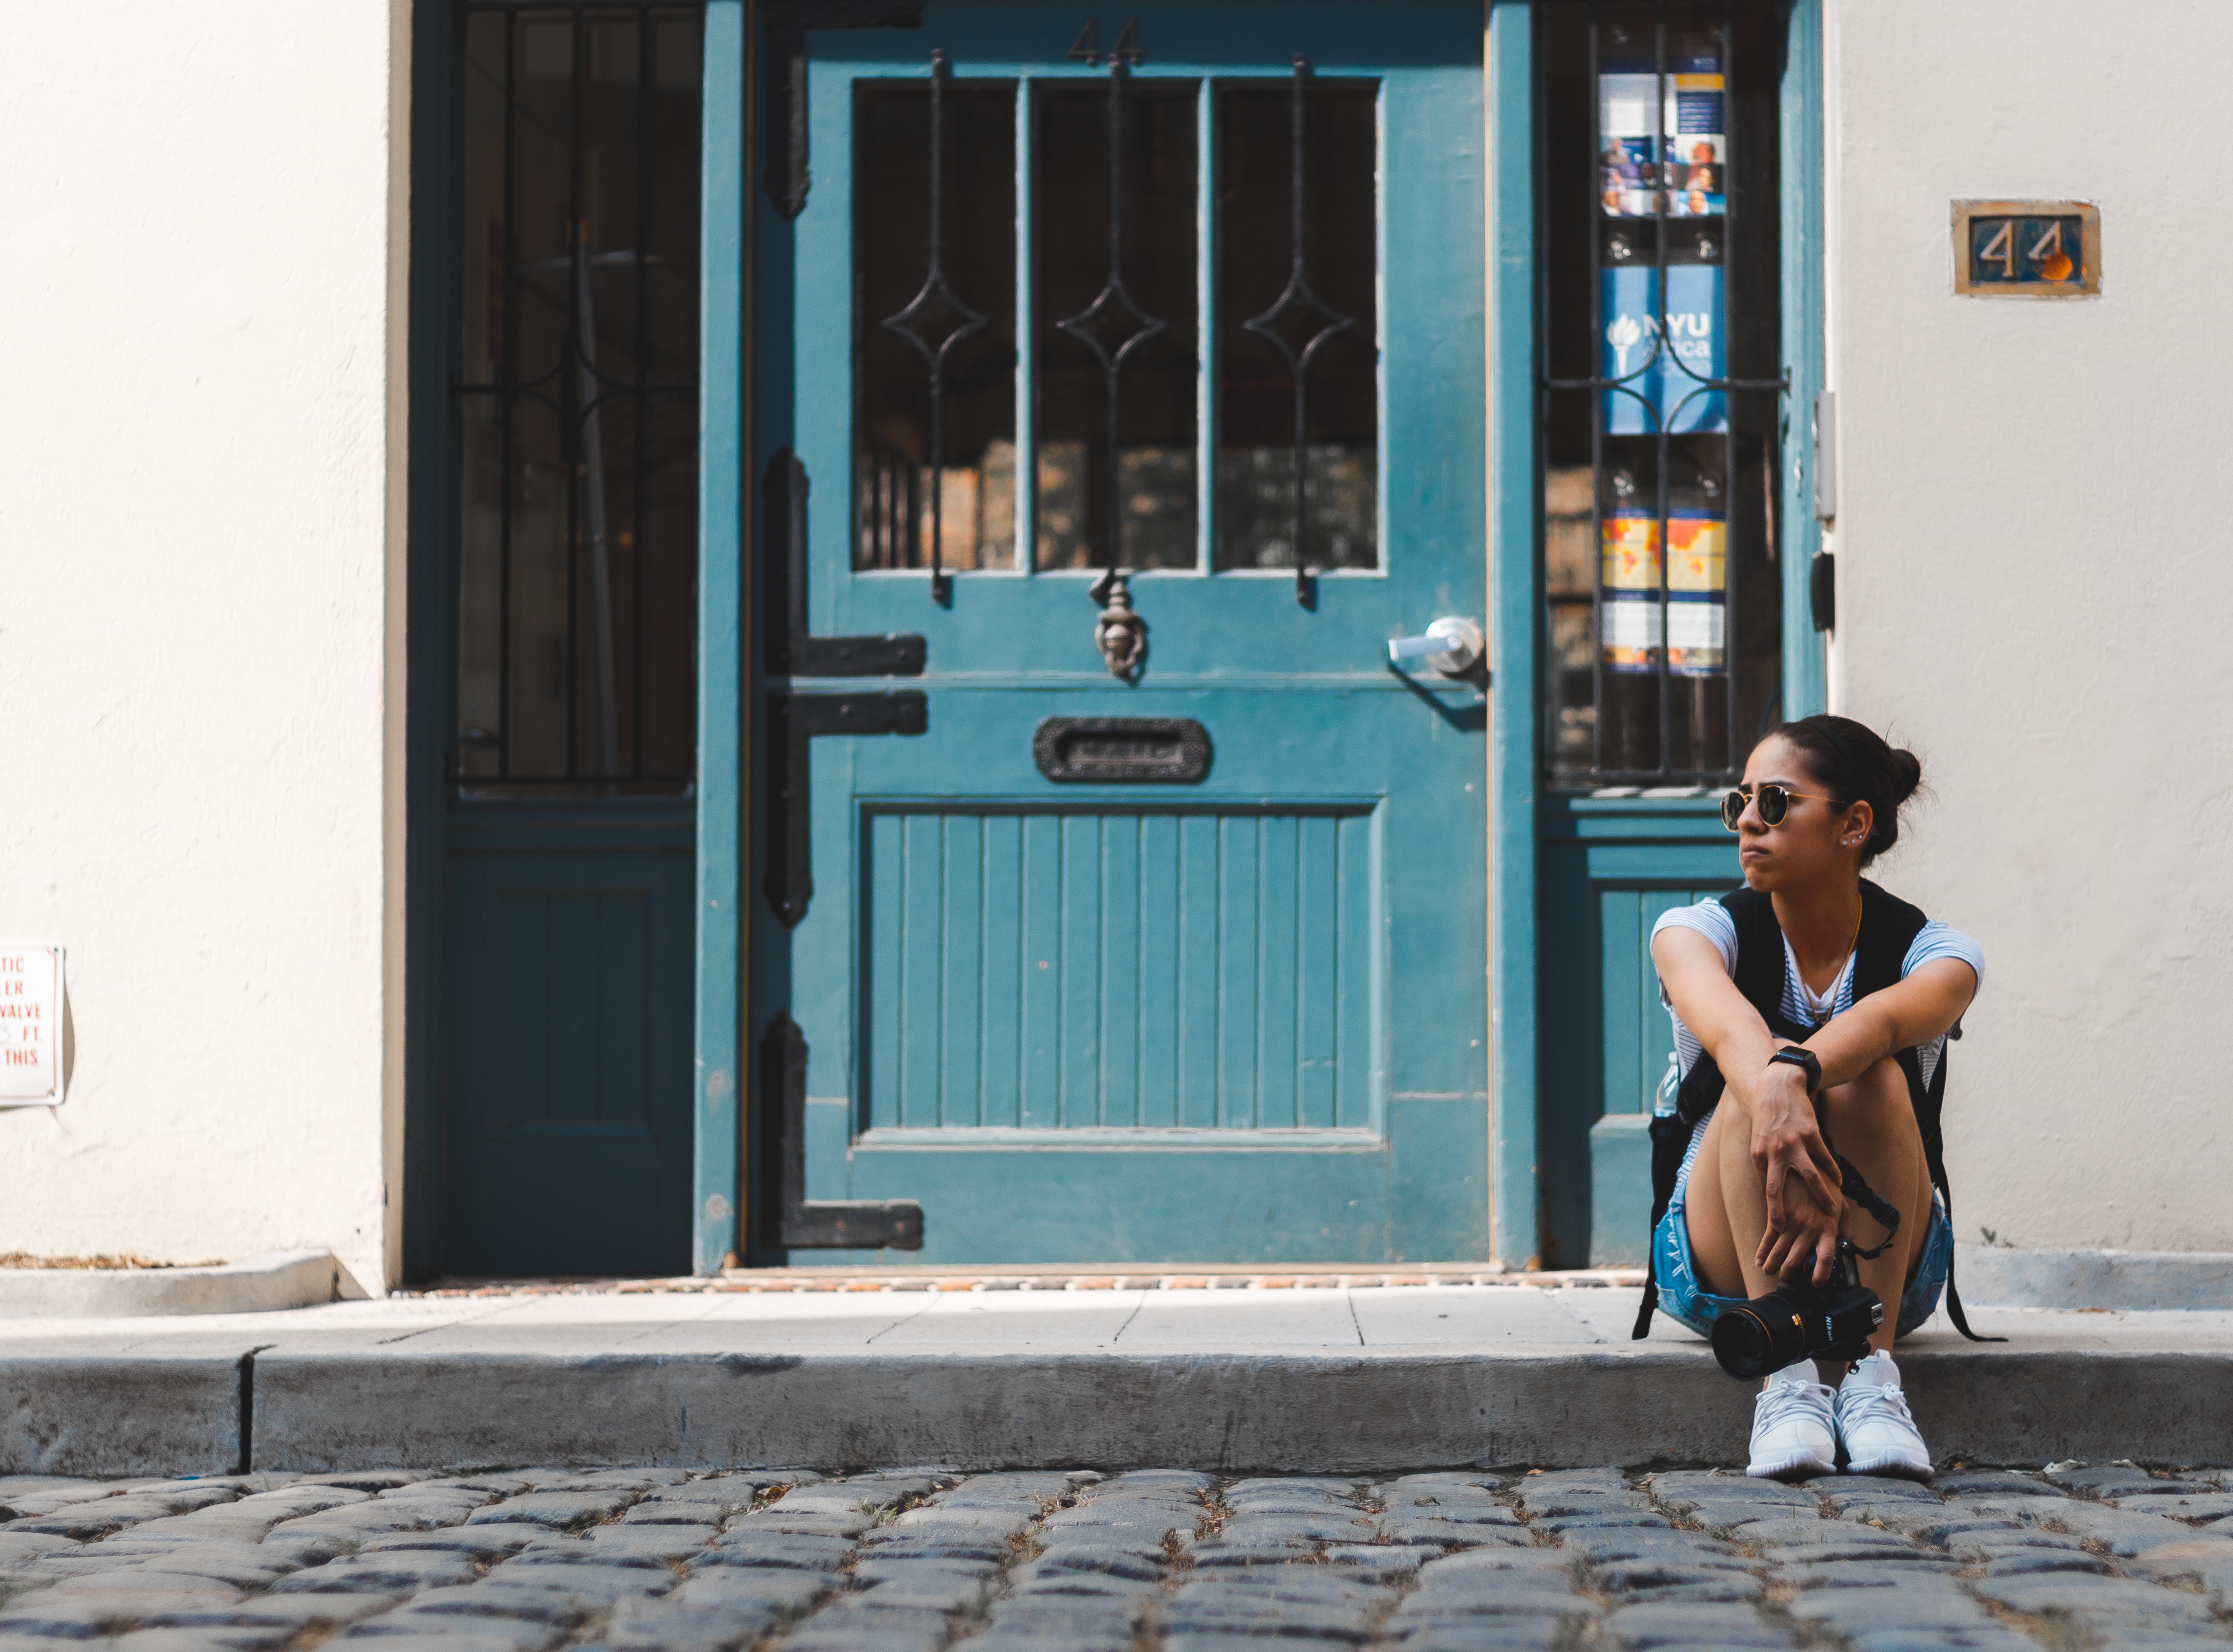
girl, road, street, house, window, city, facade, door, infrastructure